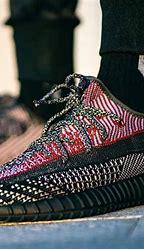
Brand: Adidas
Model: Yeezy Boost 350